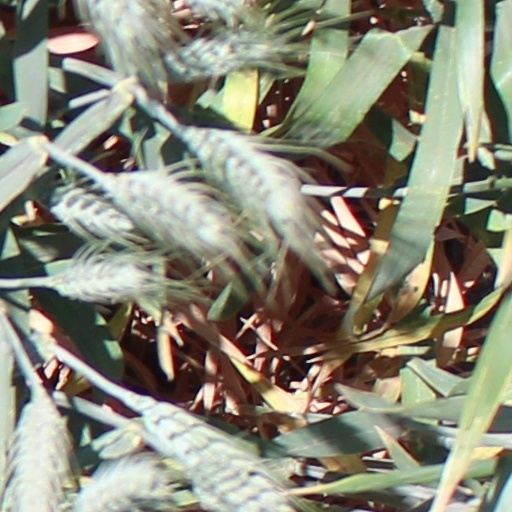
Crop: wheat